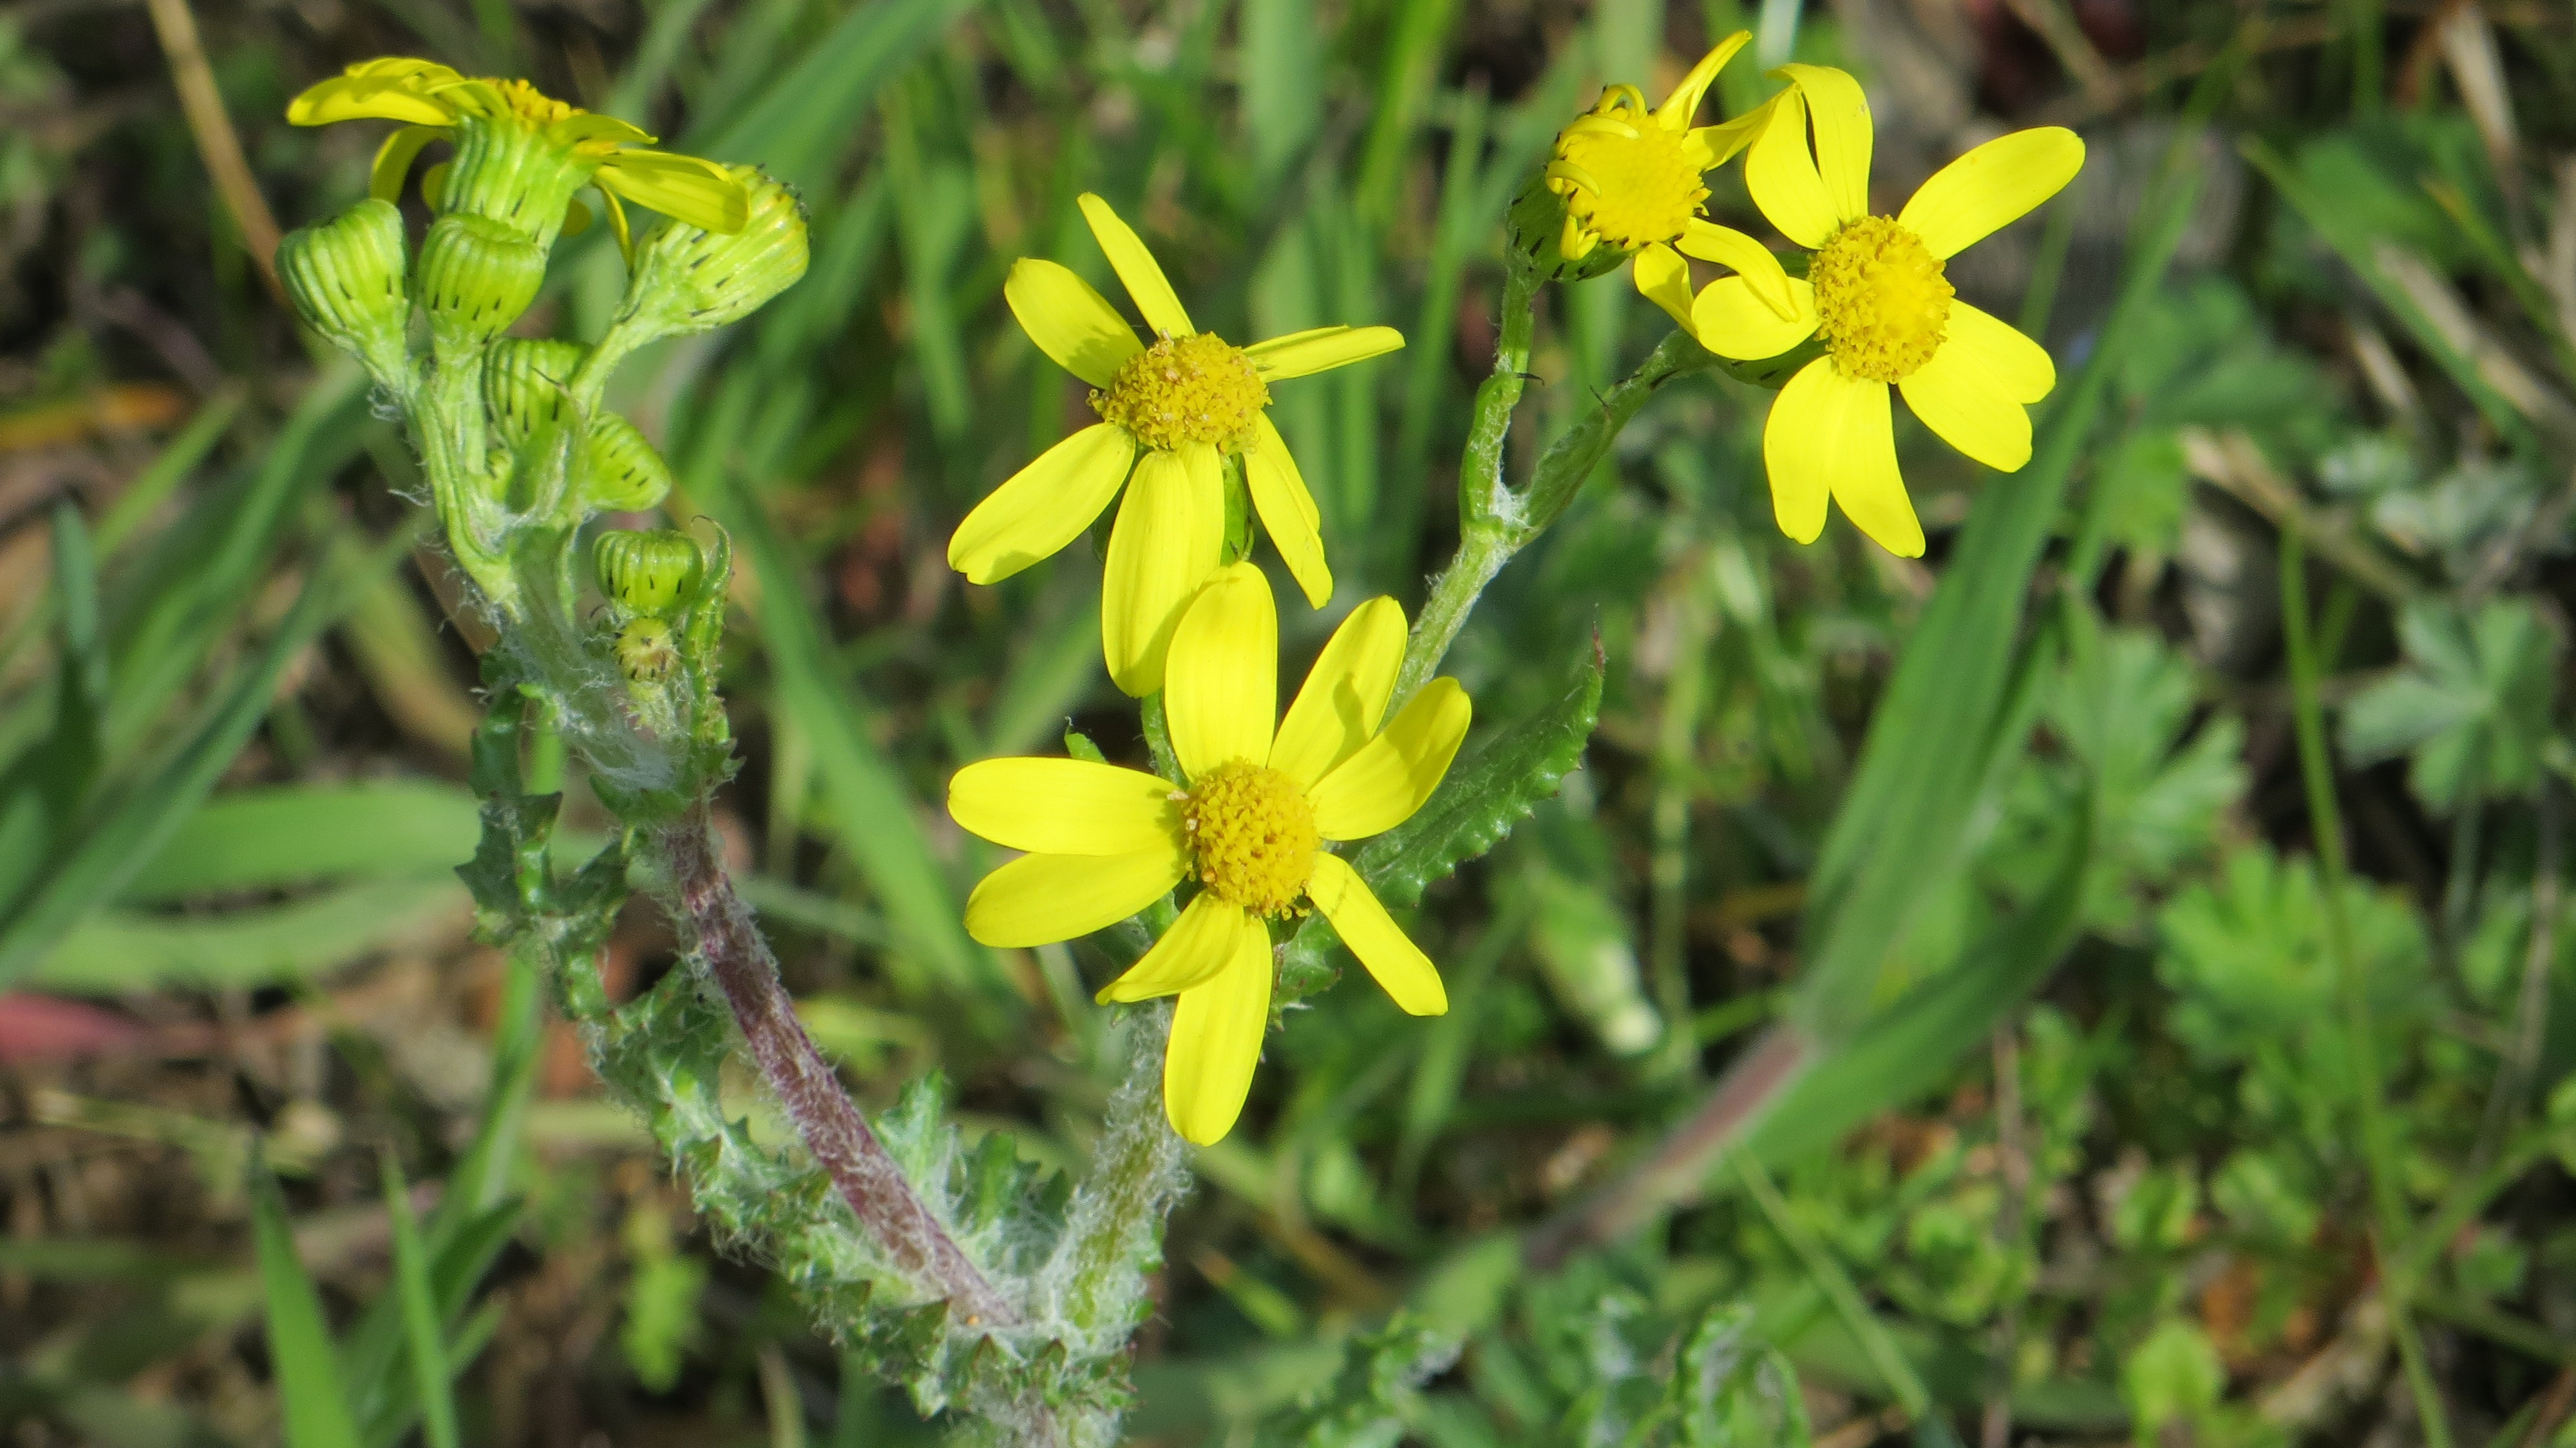
nature, plant, meadow, flower, spring, botany, yellow, flora, wildflower, macro photography, flowering plant, gagea, land plant, fawn lily